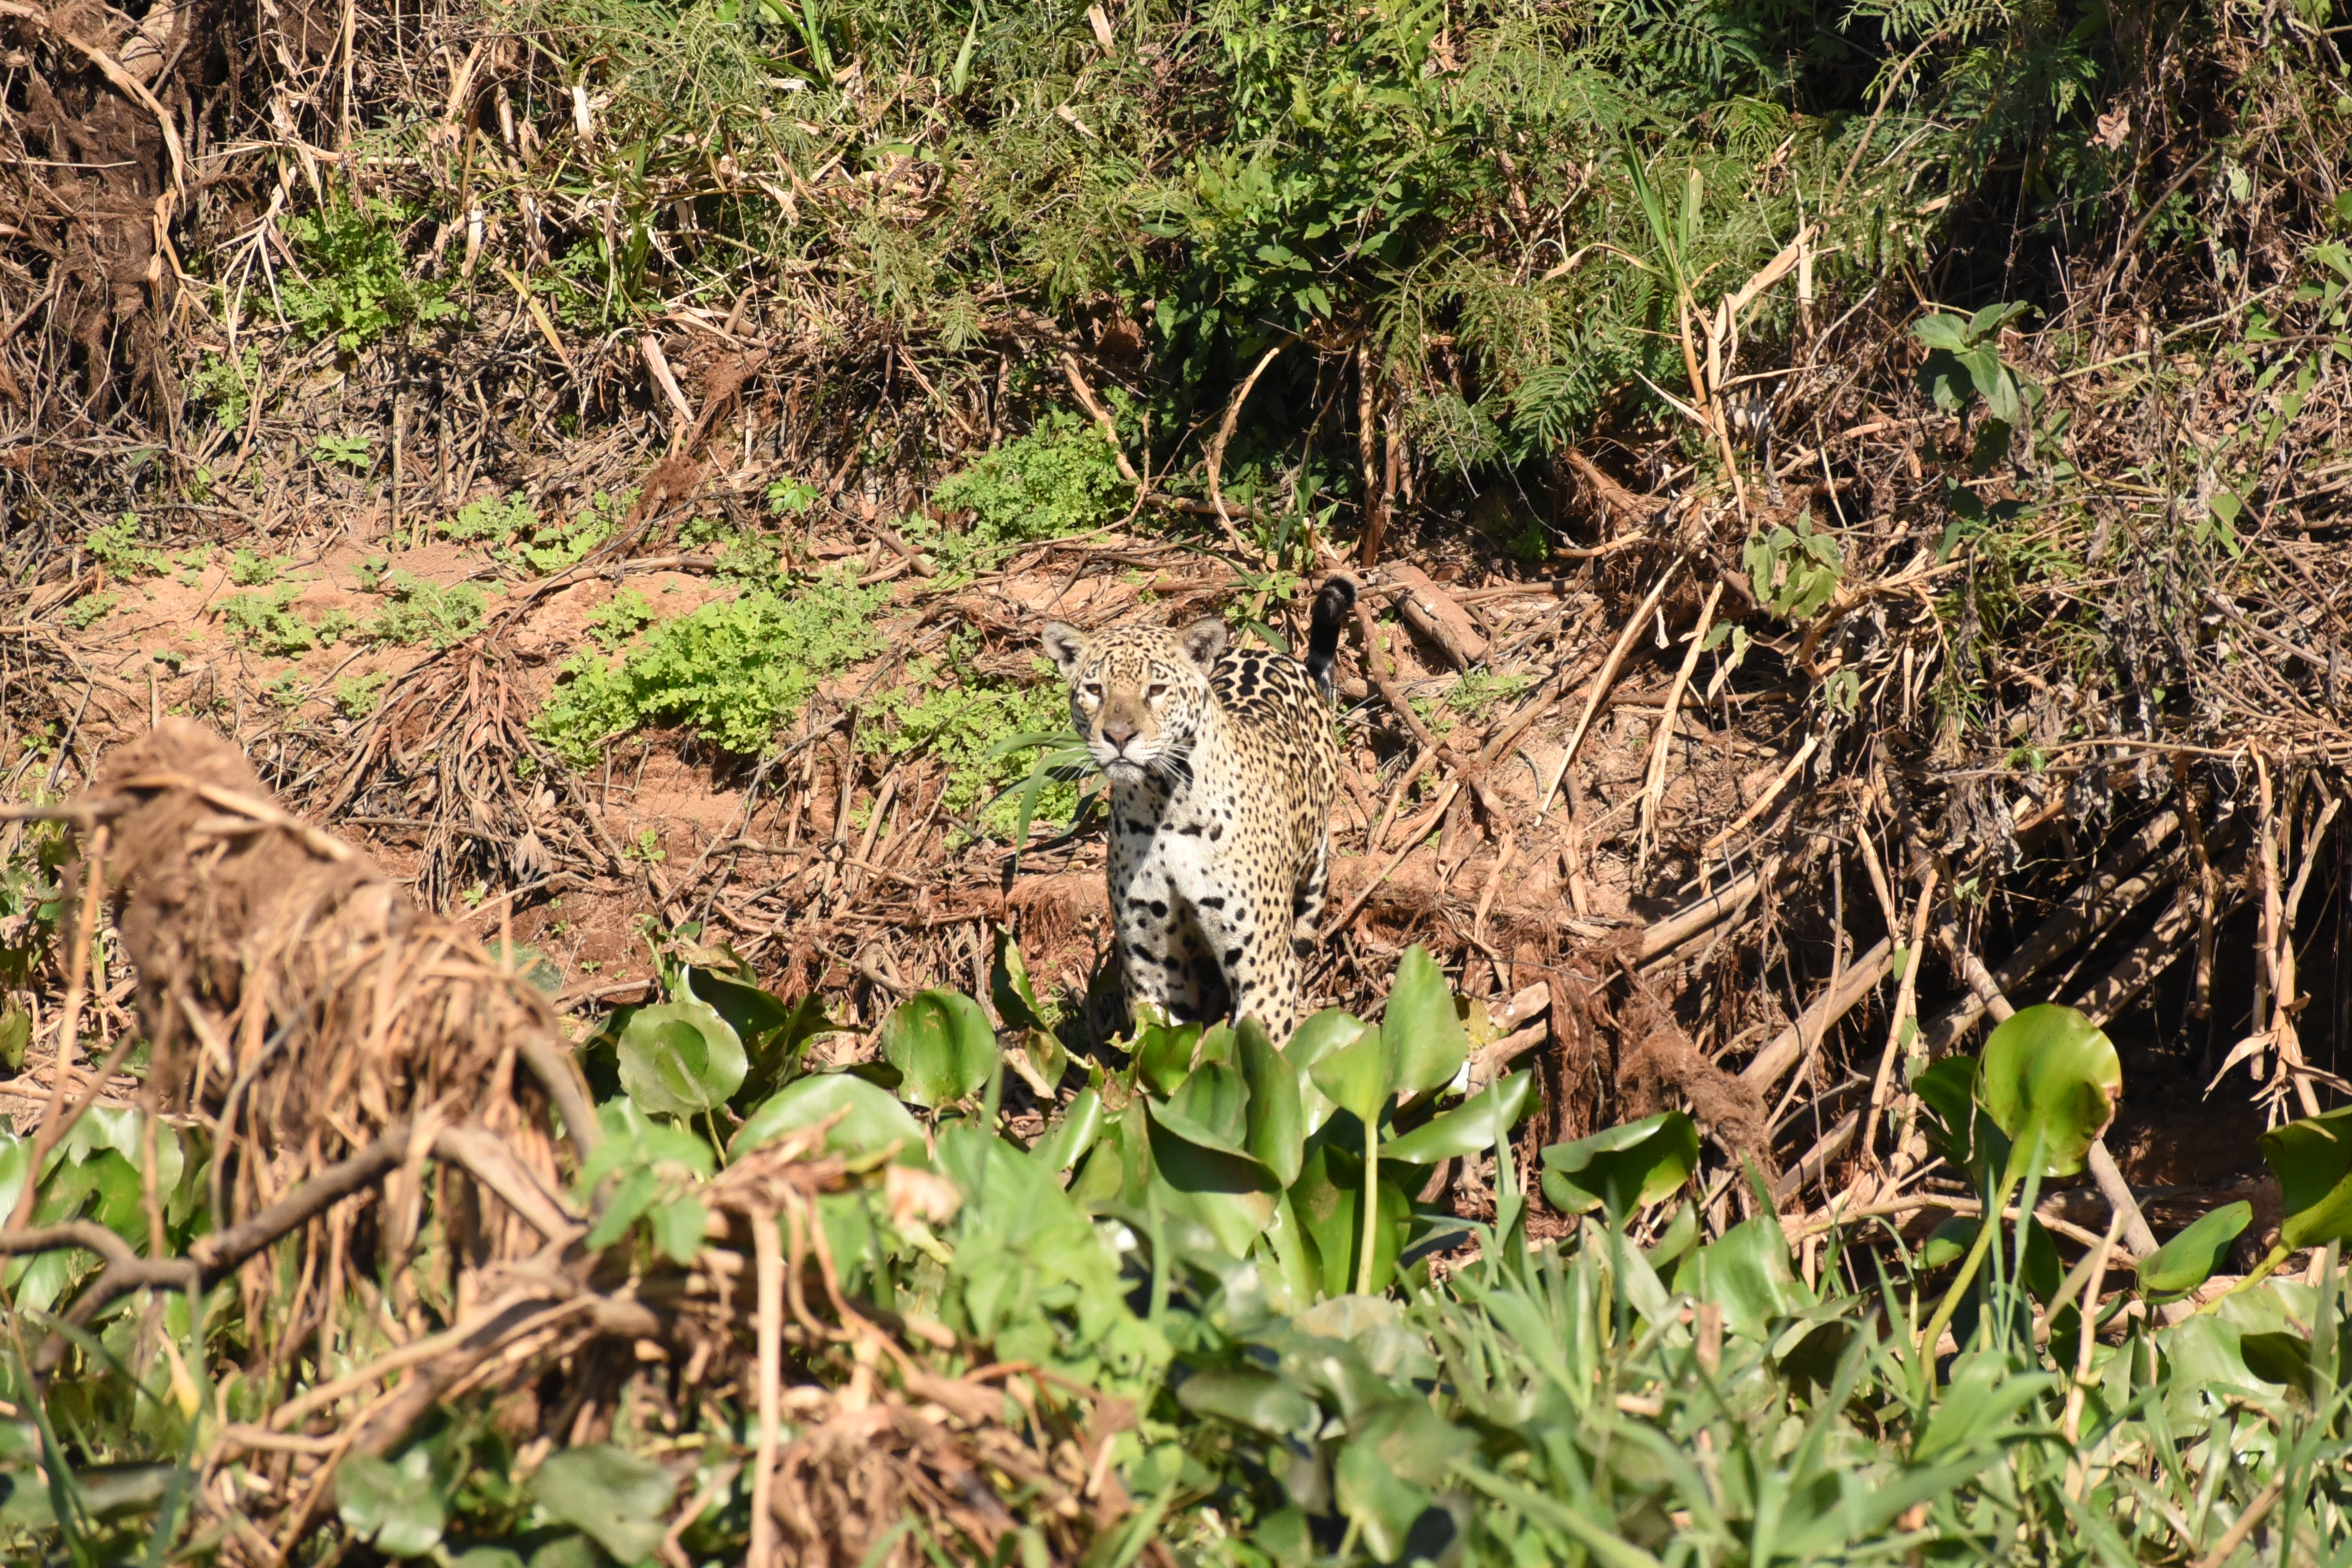
Jaguar: Marcela